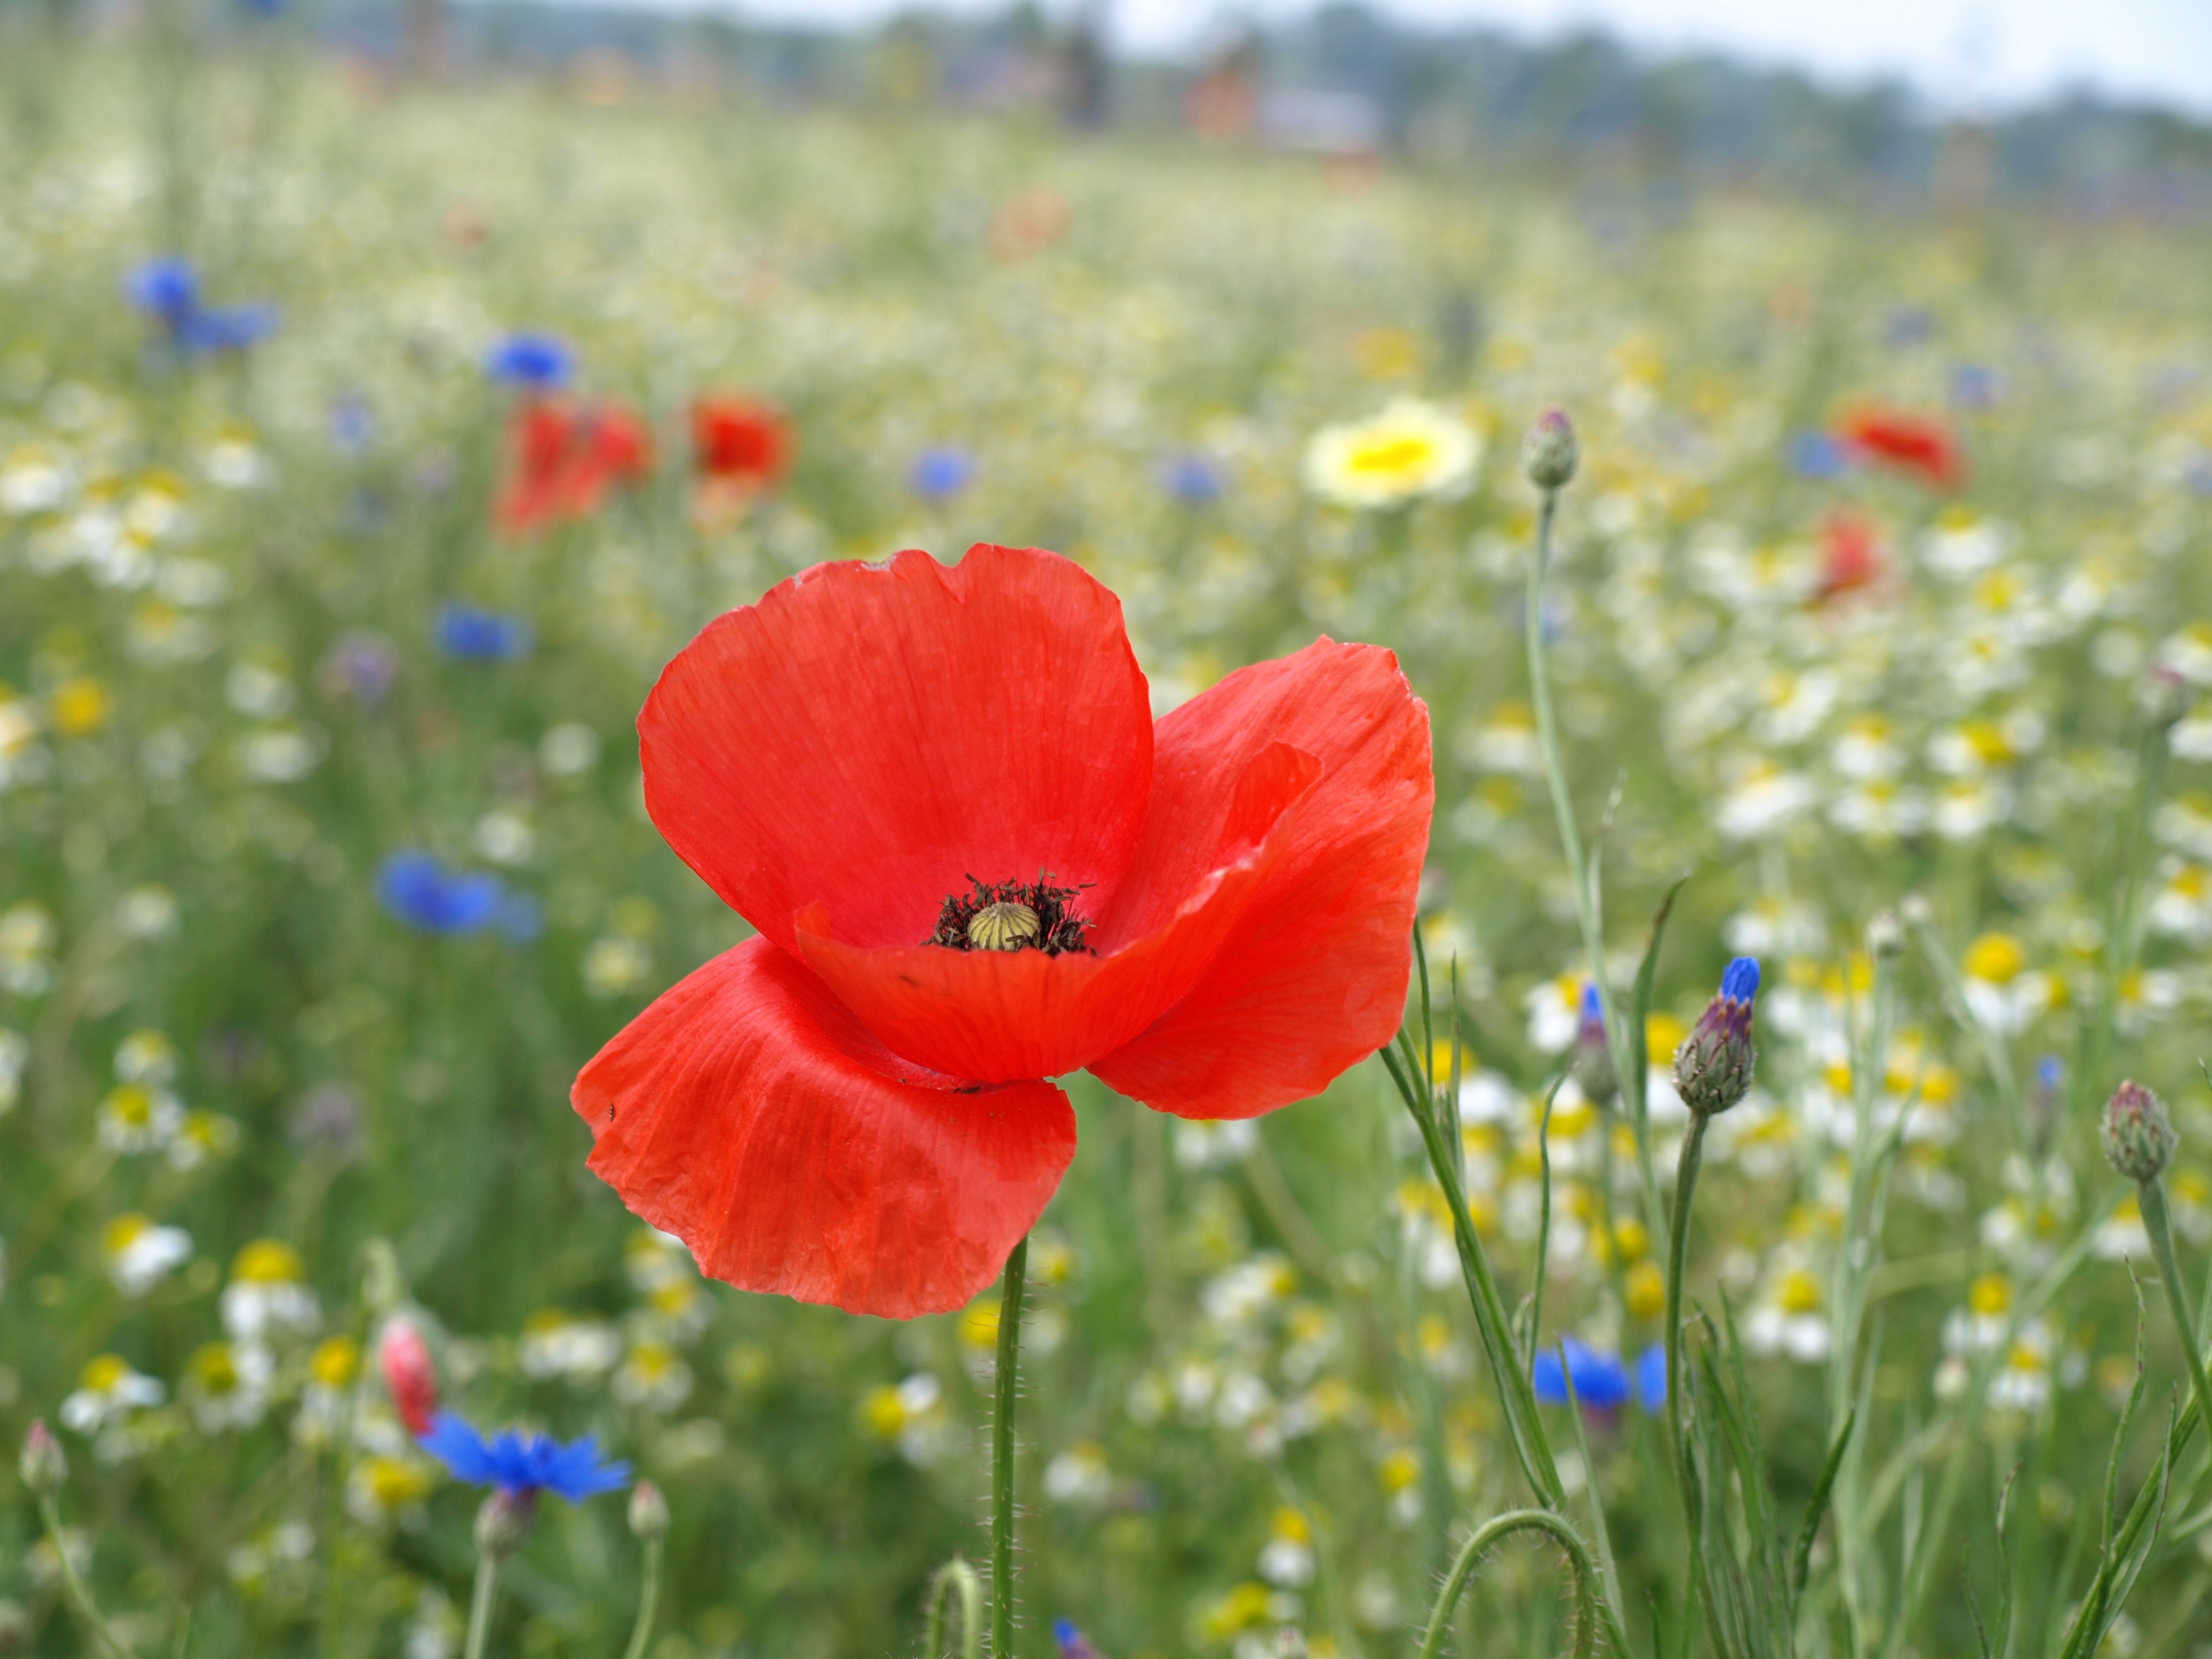
nature, grass, plant, field, meadow, prairie, flower, petal, bloom, summer, spring, red, flora, plants, wildflower, flowers, grassland, poppy, coquelicot, macro photography, flowering plant, land plant, poppy family